St Nicholas Market

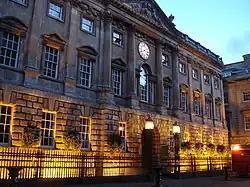
The Exchange at dusk

St Nicholas Market is a market in Corn Street, Bristol, England in The Exchange in the Bristol City Centre. It is also home to the Bristol Farmers' Market, the Nails Market, and the Slow Food Market, all of which are located in front of the Exchange.